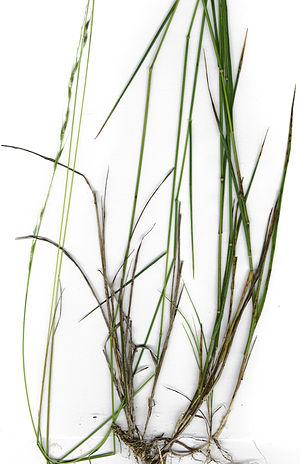
Ehrharta est un genre de plantes monocotylédones de la famille des Poaceae, sous-famille des Oryzoideae, originaire des régions tropicales d'Afrique, du Sud-Est asiatique et d'Australasie, qui comprend une trentaine d'espèces.
Ehrharta stipoides est une espèce de plantes monocotylédones de la famille des Poaceae, sous-famille des Oryzoideae, originaire d'Australasie et d'Asie du Sud-Est.